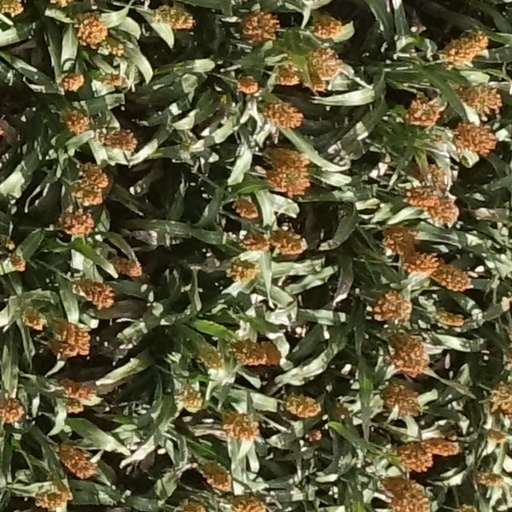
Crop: sorghum